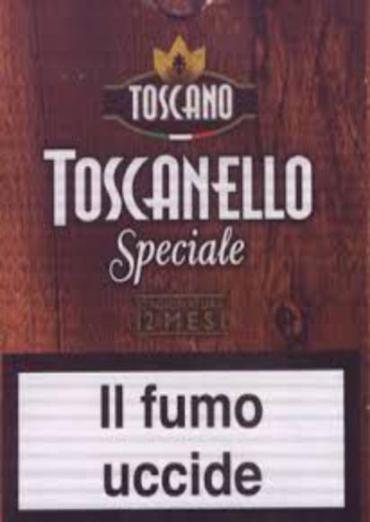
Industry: Necessities